J. J. Hardy

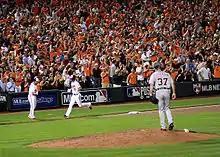
JJ Hardy rounds third base after hitting a solo home run in Game 1 of the 2014 American League Division Series.

On November 4, 2014, Hardy won his third consecutive Gold Glove Award for a shortstop. With this award, he passed Orioles great Cal Ripken Jr. for the second-most Gold Gloves won by an Orioles shortstop. He trails Mark Belanger who won eight of these awards.